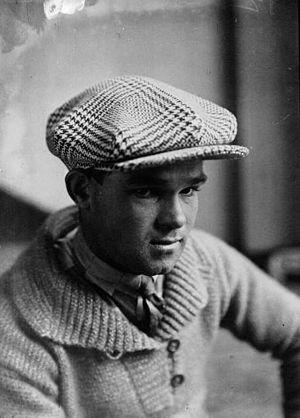
Gand-Wevelgem, officiellement Gent-Wevelgem in Flanders Fields, est une course cycliste d'un jour qui se déroule fin mars en Flandre en Belgique, le dernier dimanche avant le Tour des Flandres.